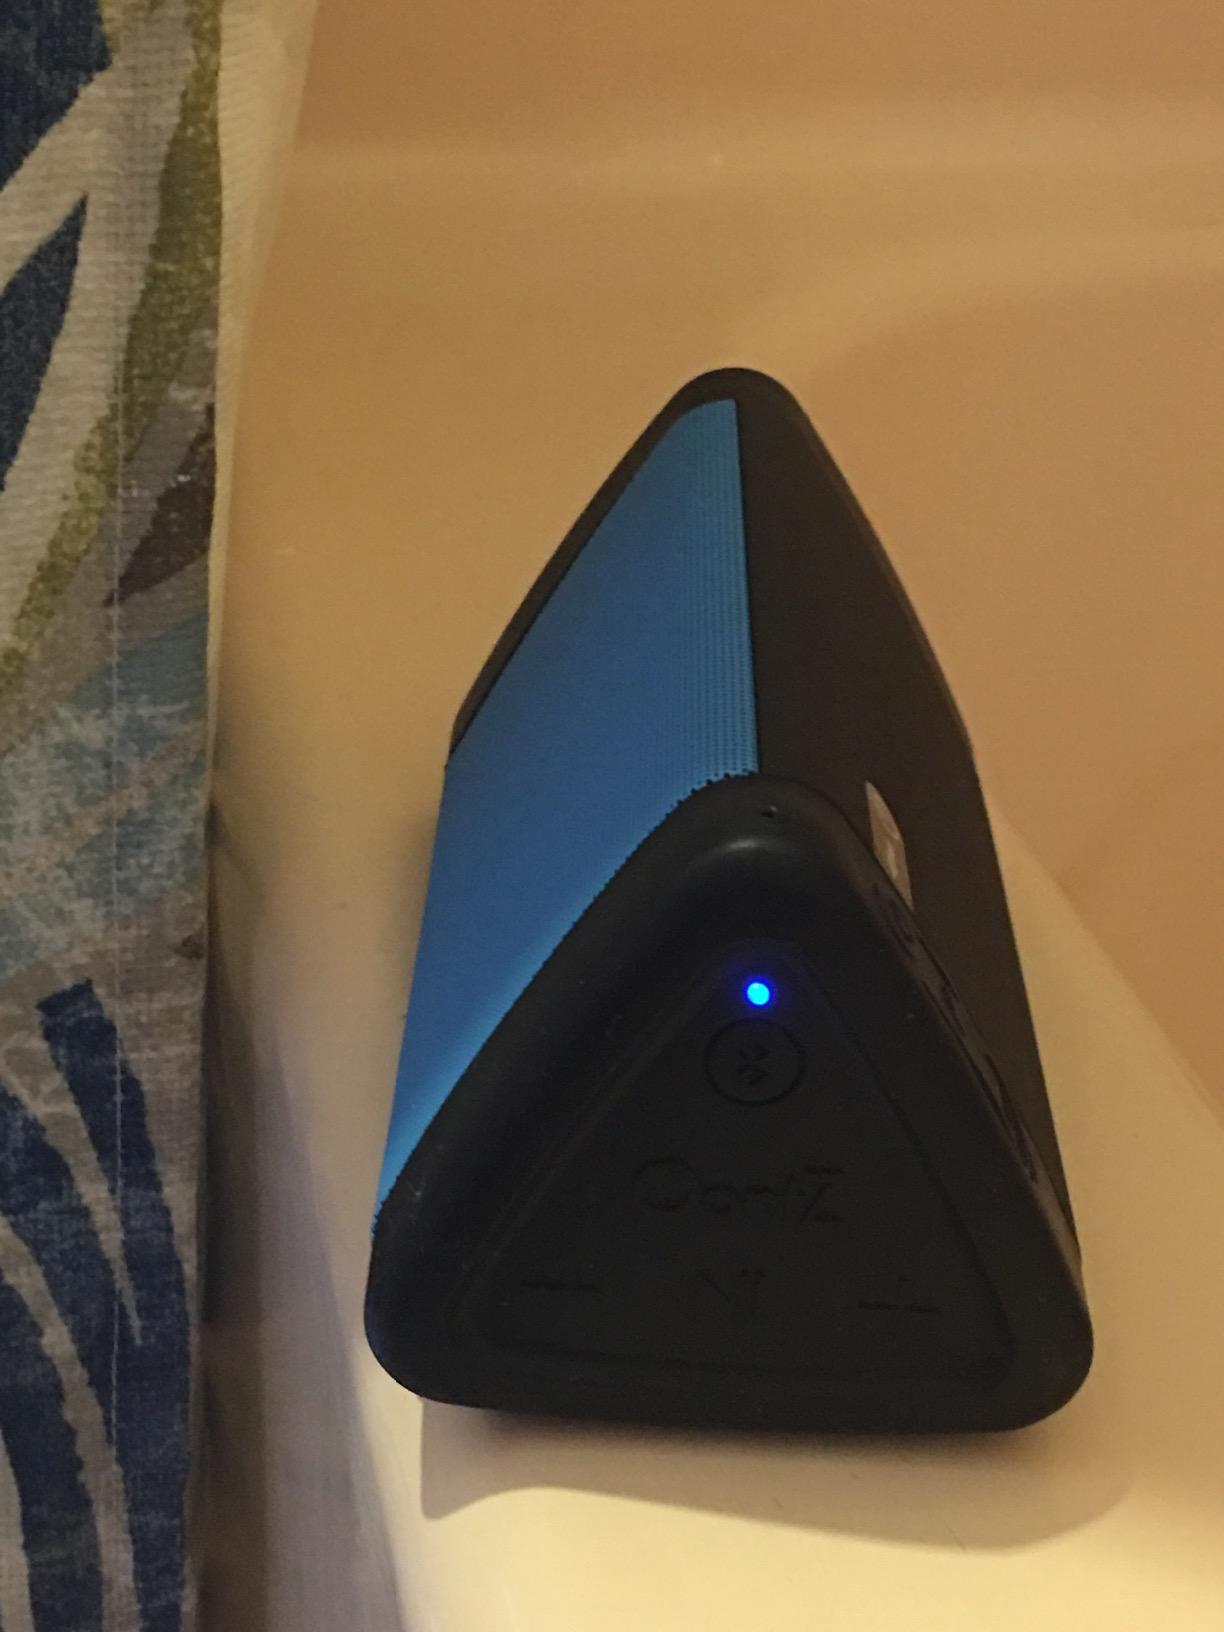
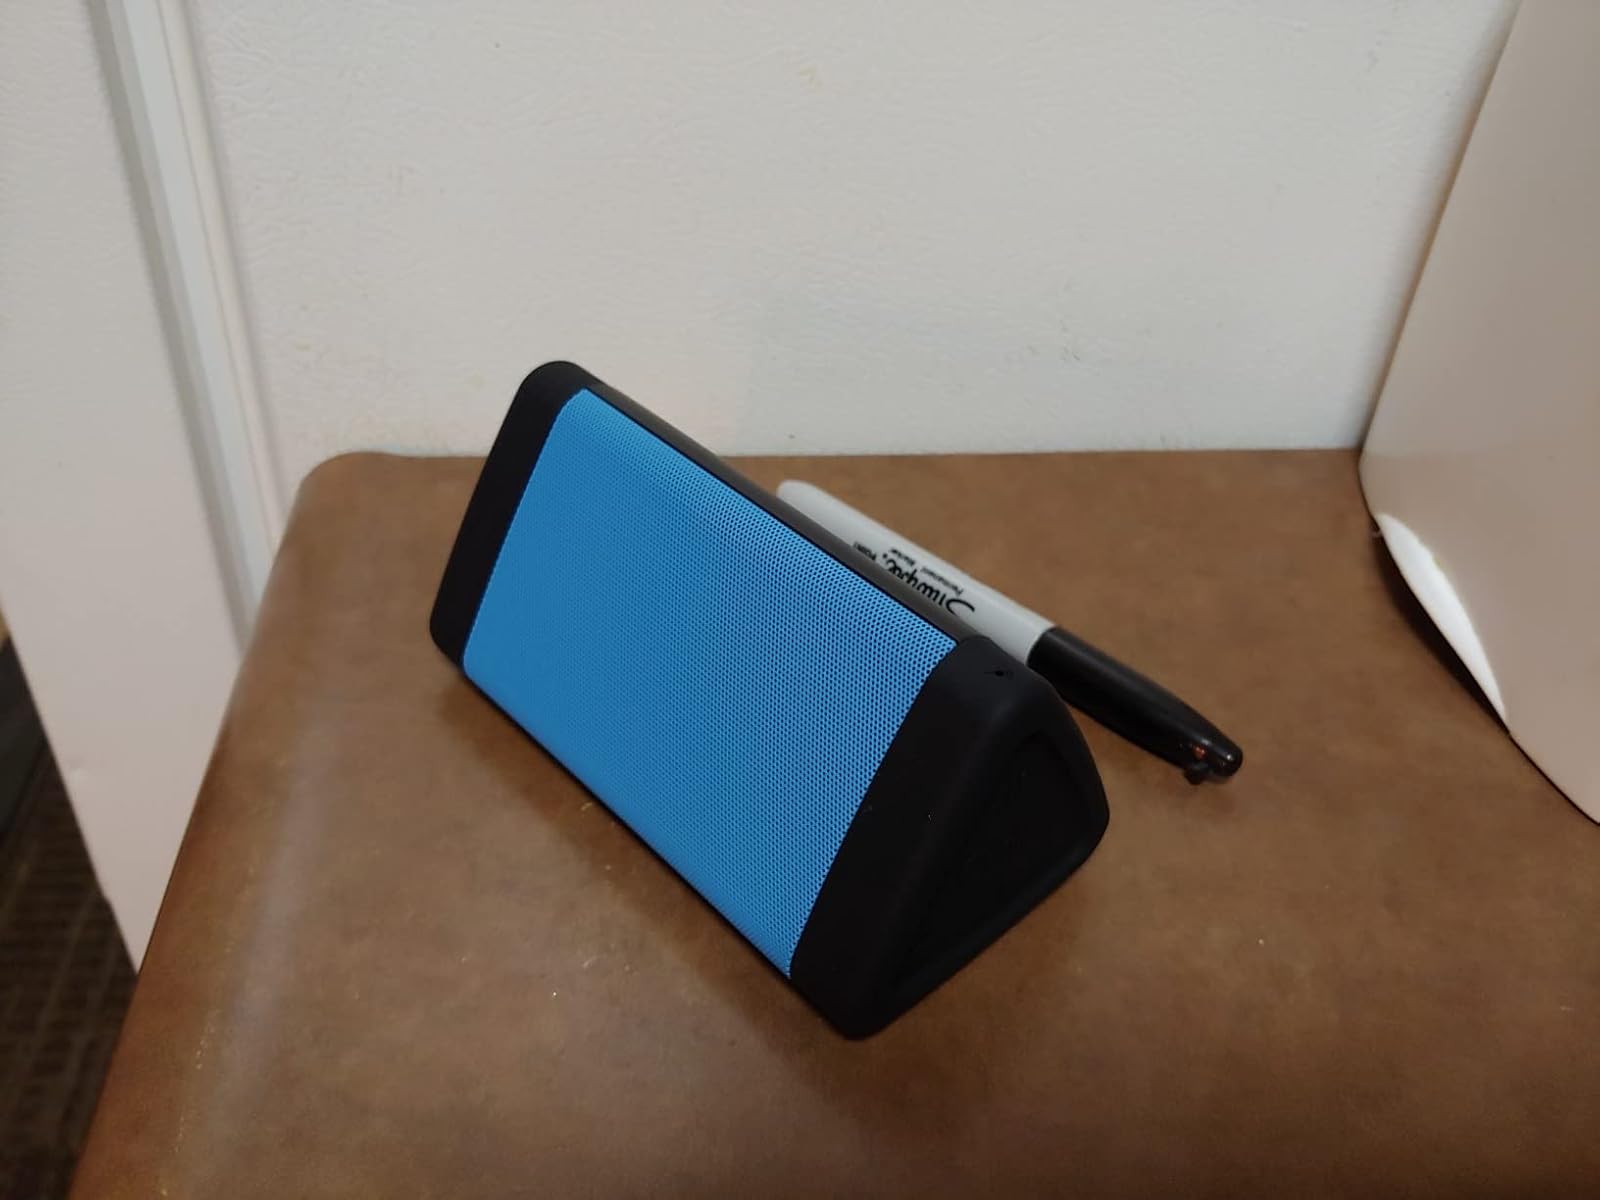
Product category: speaker
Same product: yes